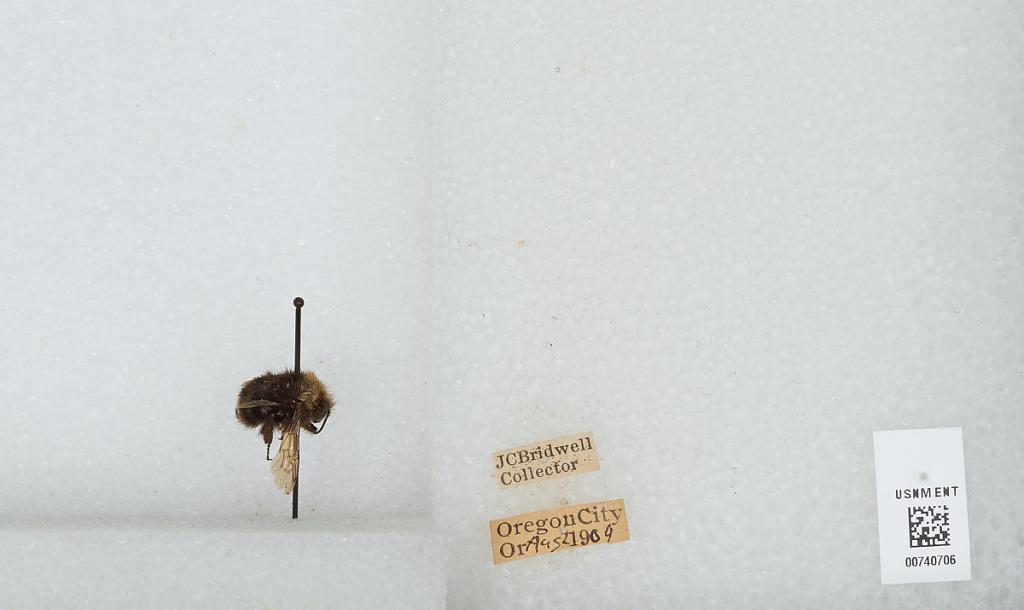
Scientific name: Bombus (Pyrobombus) vosnesenskii Radoszkowski
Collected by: J. Bridwell
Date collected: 1909-8-2
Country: United States
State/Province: Oregon
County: Clackamas
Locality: Oregon City
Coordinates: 45.3572, -122.607